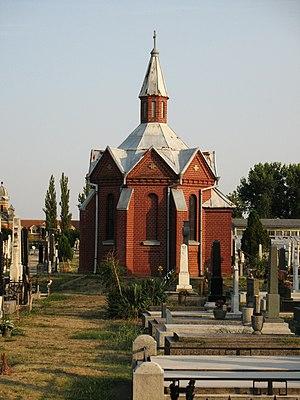
Les chapelles dans le Bajsko groblje à Subotica sont des chapelles catholiques situées à Subotica et dans le district de Bačka septentrionale, en Serbie. Elles sont inscrites sur la liste des monuments culturels protégés de la République de Serbie.